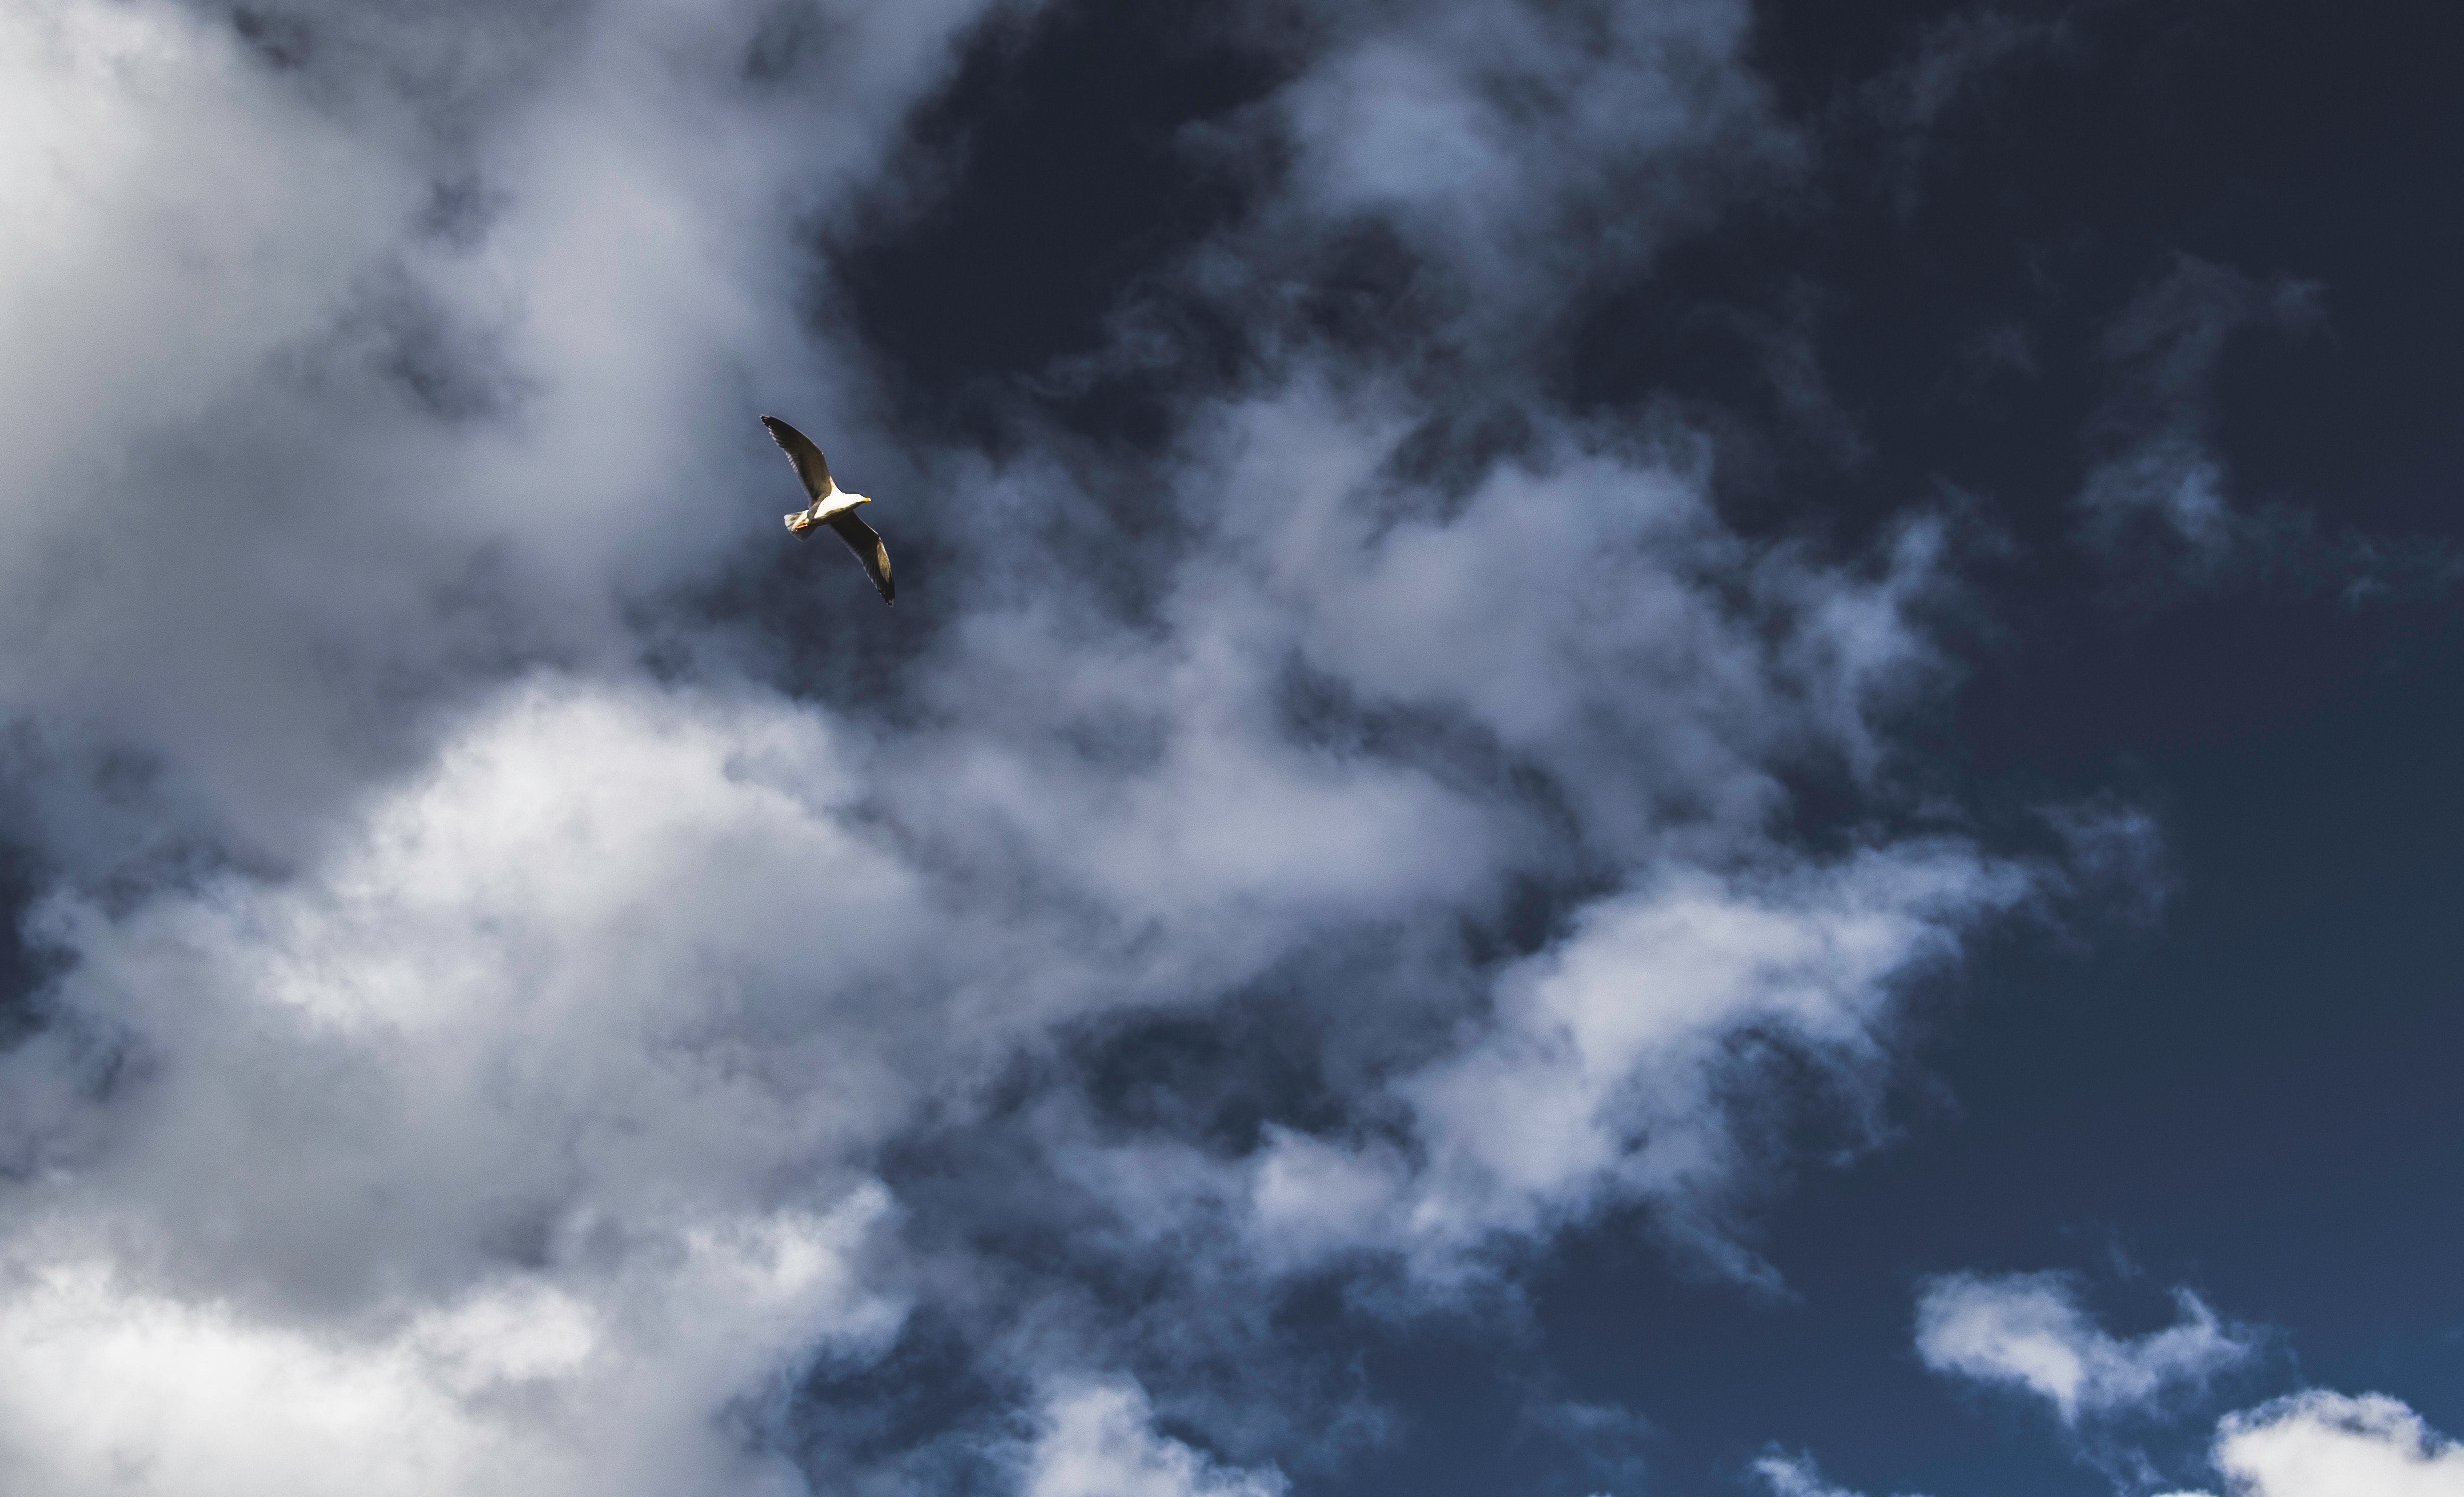
sky, cloud, daytime, atmosphere, wing, bird, cumulus, meteorological phenomenon, space, seabird, fly